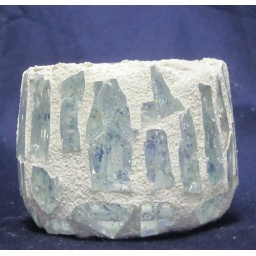
clear votive candle holder with glitter and tempered glass. grouted in white